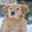
Label: dog